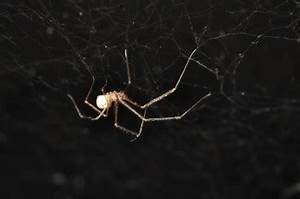
Label: spider